Sahitisuchus

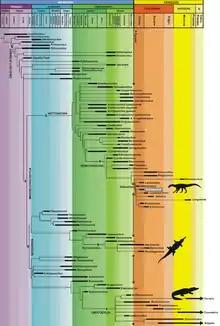
Biochronology of the Crocodylomorpha, including "Sahitisuchus"

Below is a cladogram from Kellner "et al." (2014) showing the placement of "Sahitisuchus" within Sebecosuchia.